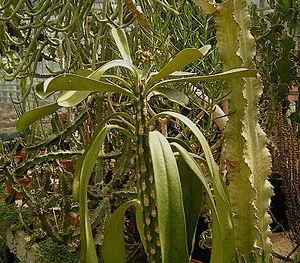
Euphorbia drupifera est une espèce de plantes de la famille des Euphorbiaceae selon la classification phylogénétique.